Next Generation EU

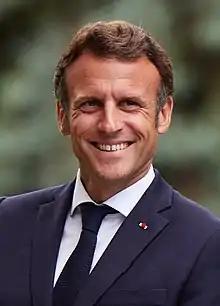
French President Emmanuel Macron was a strong supporter of the recovery plan.

Germany wants to lessen the economic consequences, with aid being focused on the following areas: health and protective equipment measures, cash payments for the self-employed and small businesses, increased social benefits, provision of guarantees, tax revenue reductions, and tax deferrals. In addition to the federal government's expenditures, the employment agency is using the reserves it has built up to cover expenditures for the short-time work scheme.